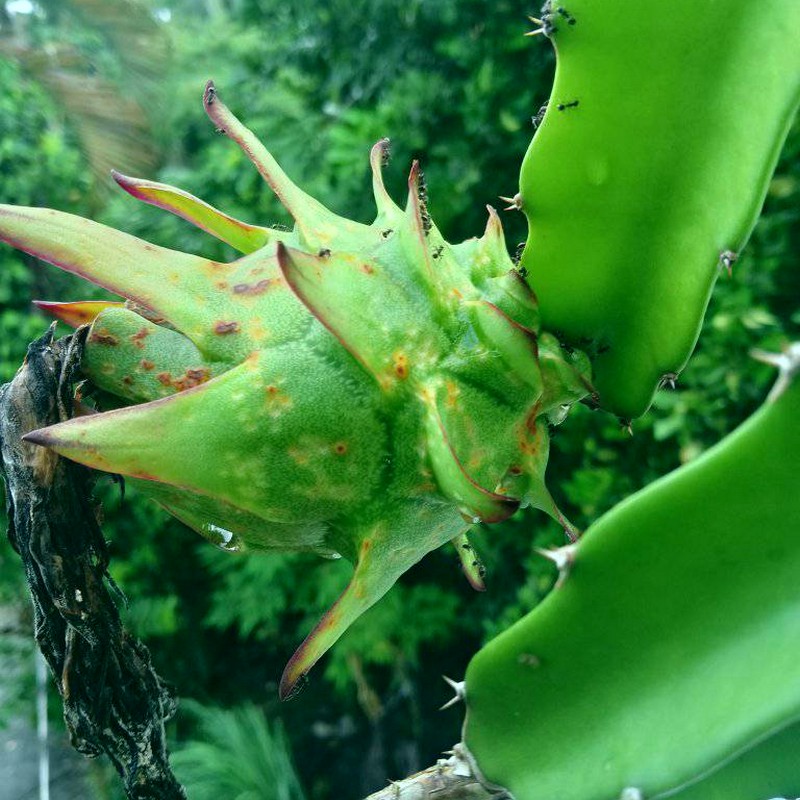
Label: Immature Dragon Fruit